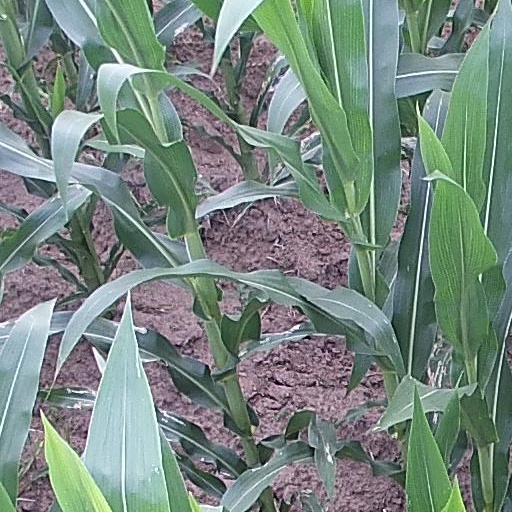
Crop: maize; corn